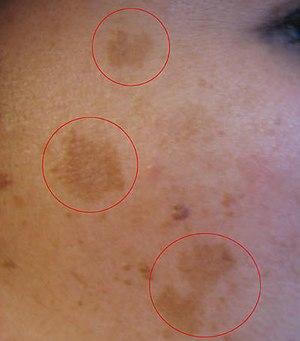
Le mélasma est une affection bénigne de la peau se présentant sous la forme de taches hyperpigmentées apparaissant sur les zones exposées au soleil, surtout au niveau du visage, du décolleté et du cou.